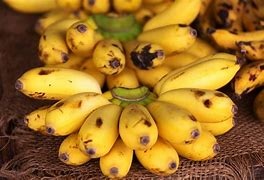
Label: banana